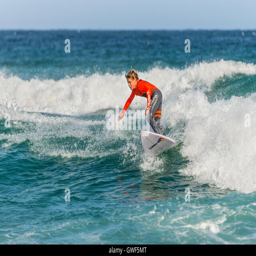
a young surfer on the wave